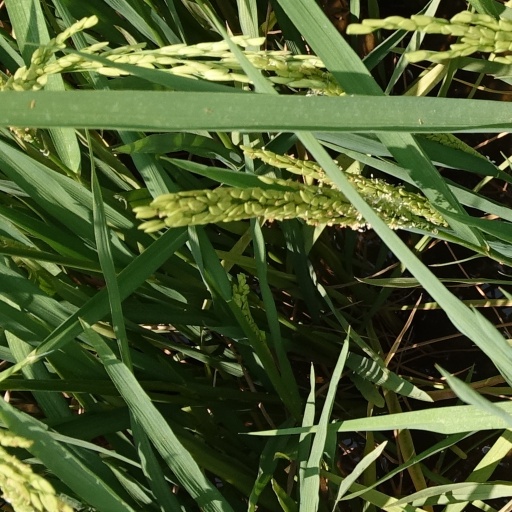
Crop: rice